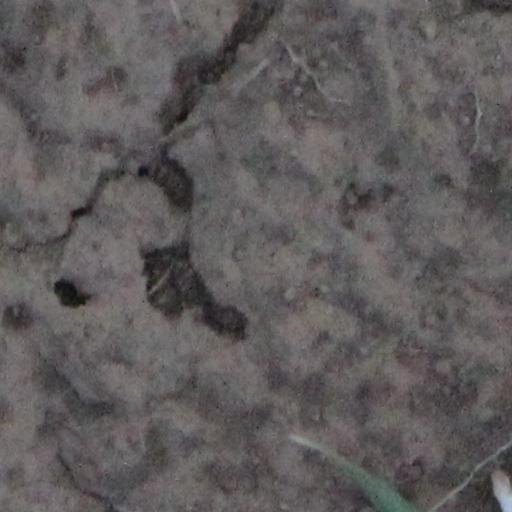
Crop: wheat